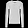
Label: Pullover